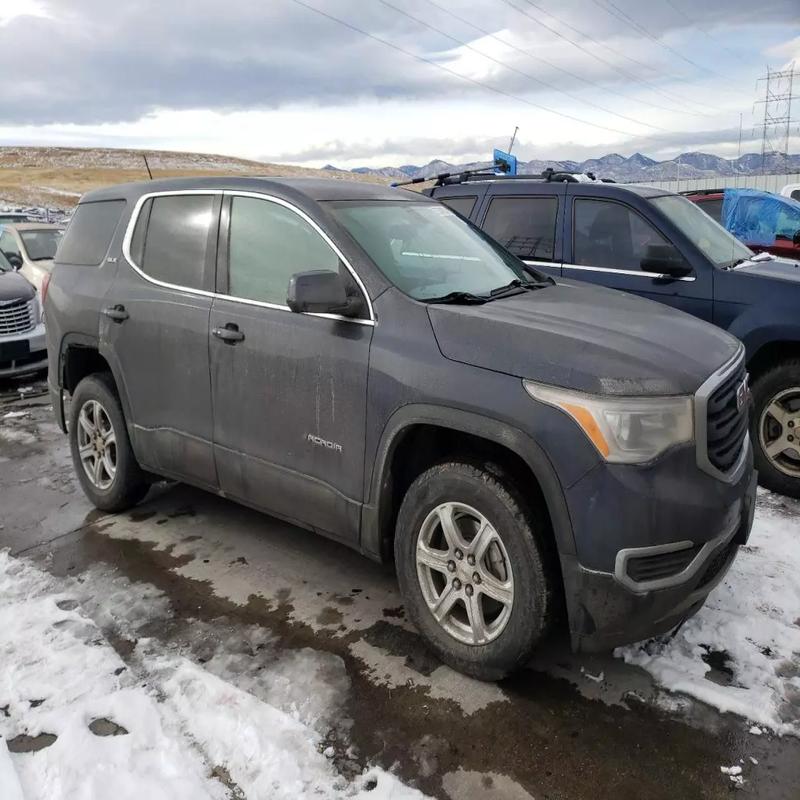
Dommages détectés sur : porte arrière droite, aile arrière droite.
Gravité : mineur